General debate of the seventy-second session of the United Nations General Assembly

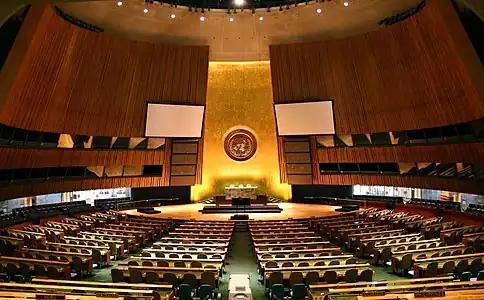
General Assembly Hall at United Nations Headquarters, New York City

The General debate of the seventy-second session of the United Nations General Assembly (UNGA) commenced on 19 September 2017 and ended on 25 September 2017. Leaders from a number of member states addressed the UNGA.